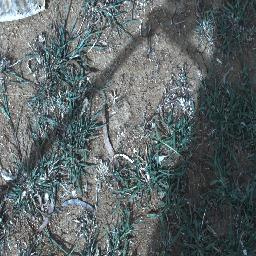
Label: negative